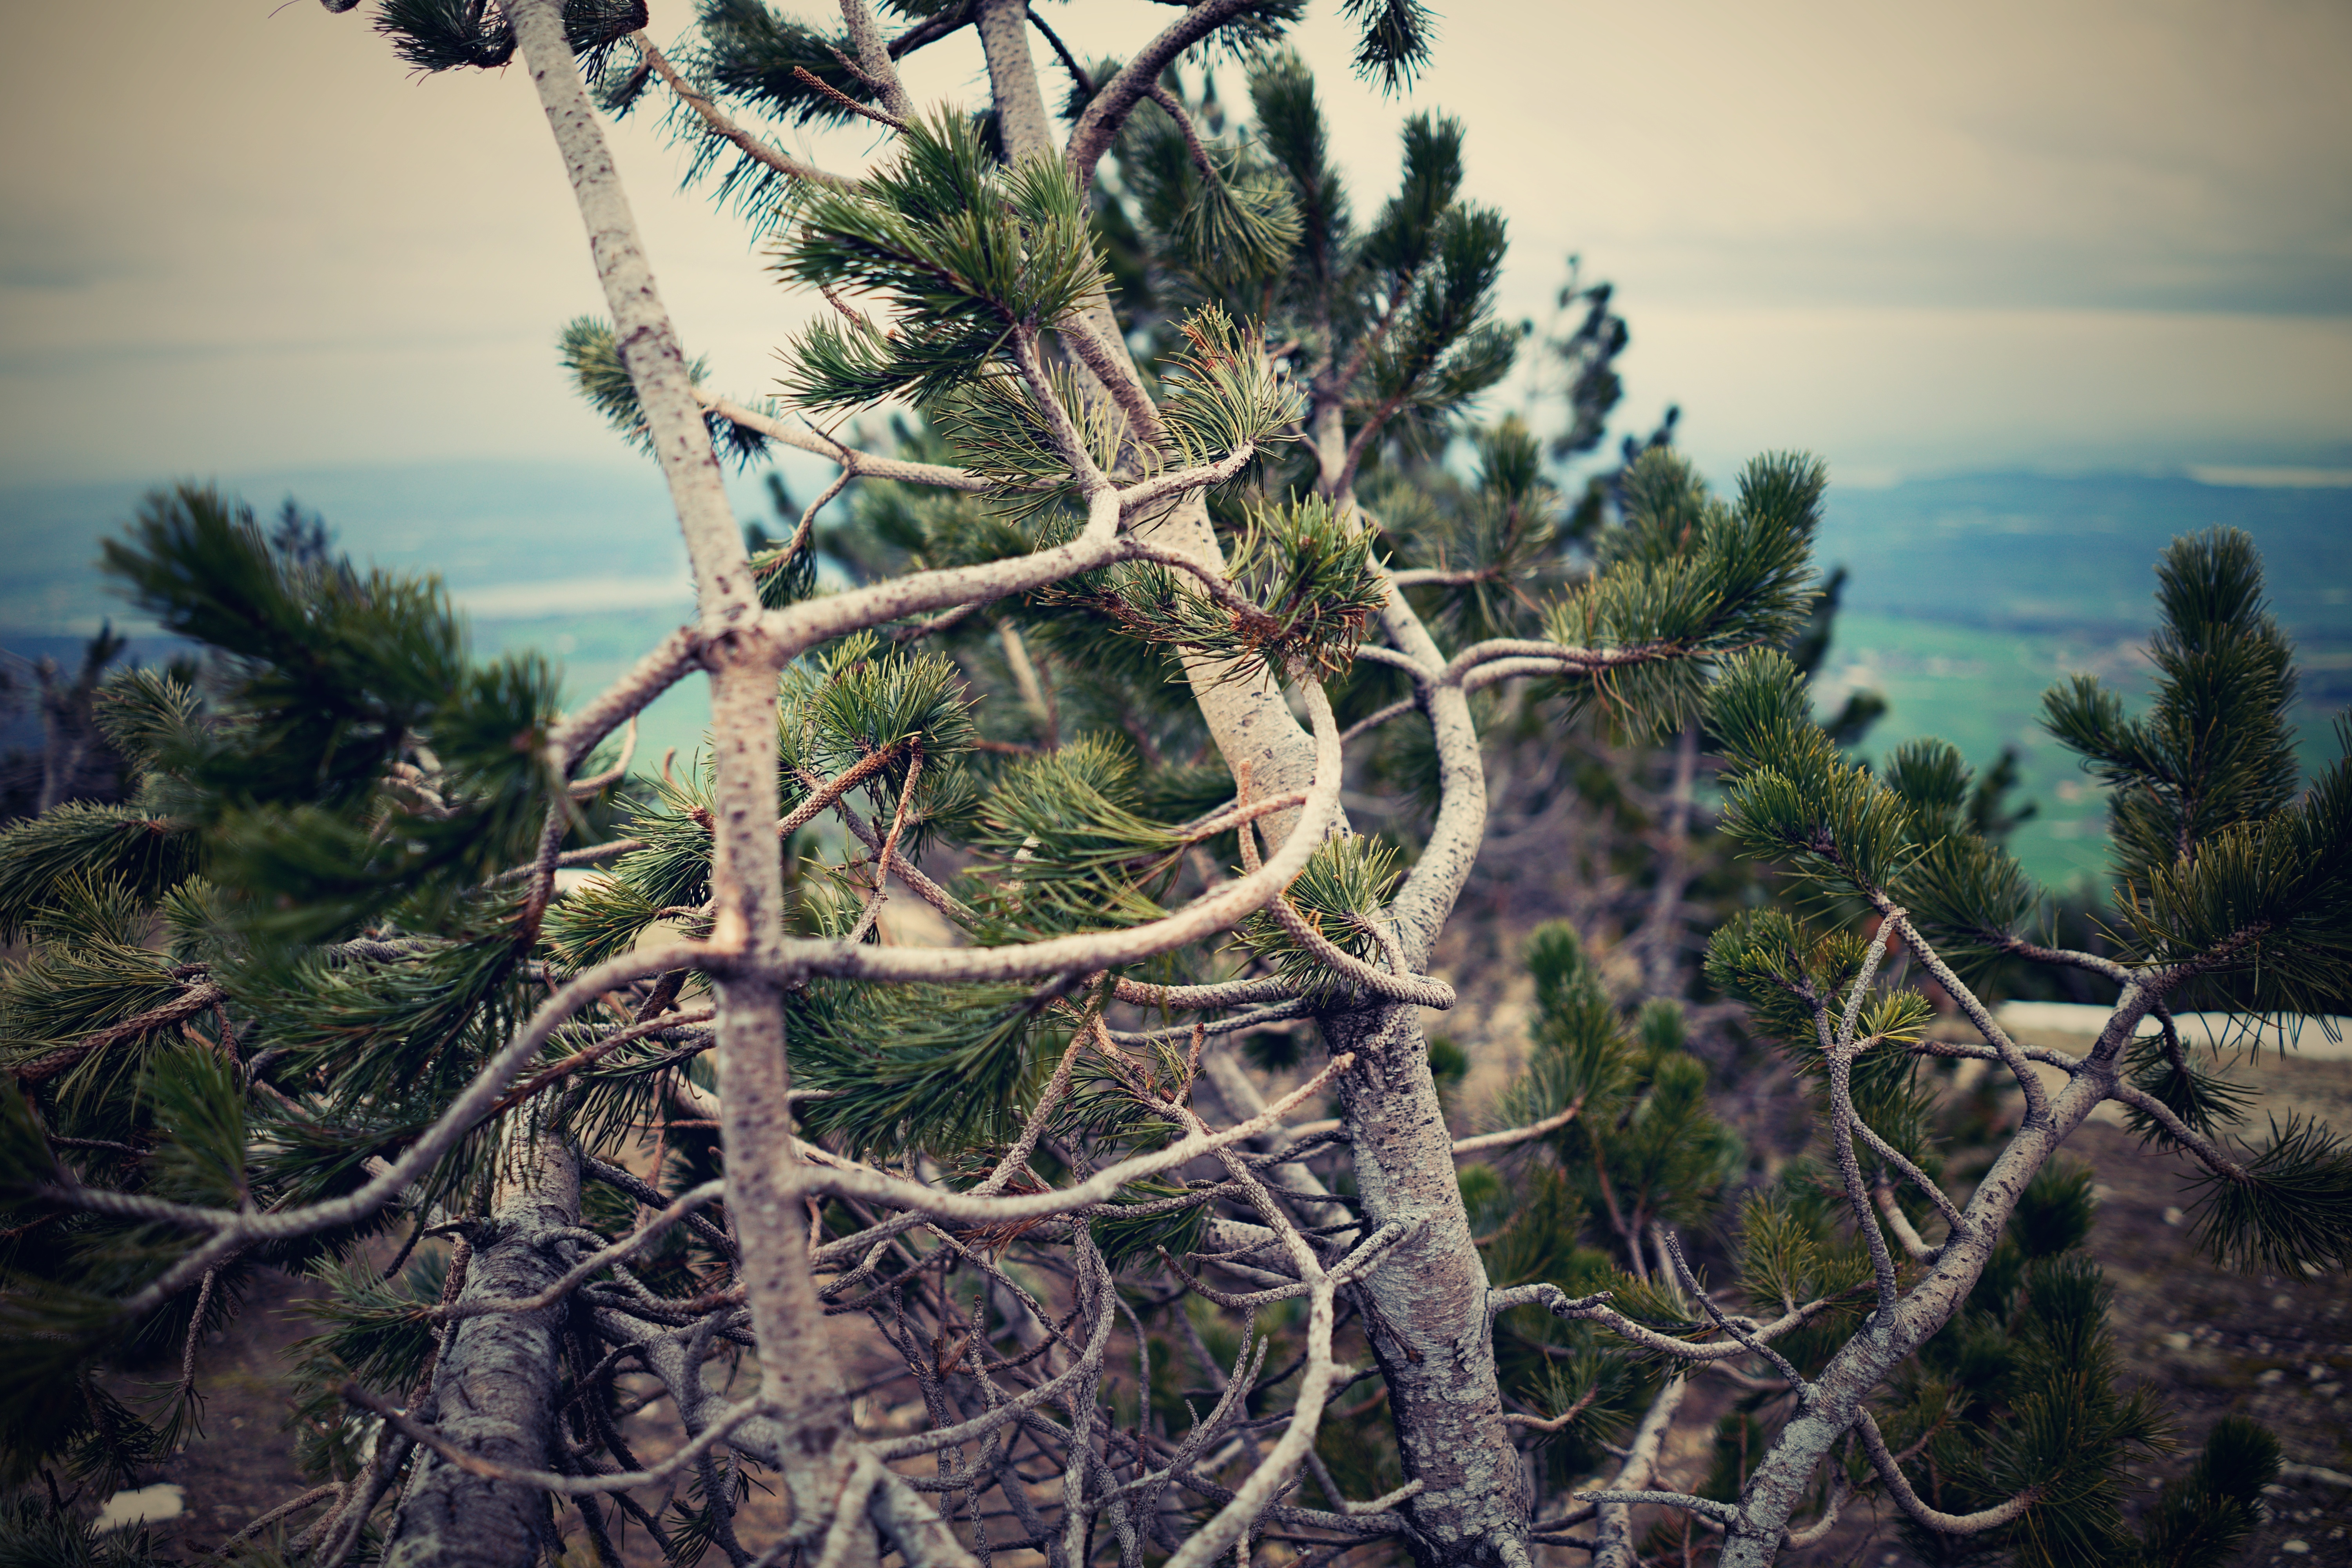
tree, nature, branch, plant, leaf, flower, botany, fir, flora, conifer, spruce, larch, ecosystem, woody plant, land plant